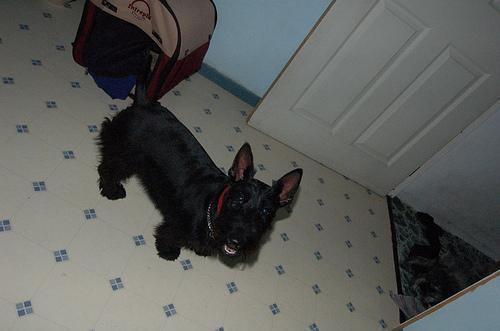
Scotch_terrier